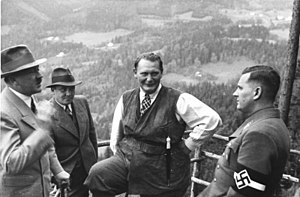
Baldur von Schirach / Efterkommere
Lederen for Hitlerjugend. Baldur von Schirach, rigskansler Adolf Hitler, Martin Bormann og Hermann Göring (fra højre mod venstre) i Obersalzberg 1936.